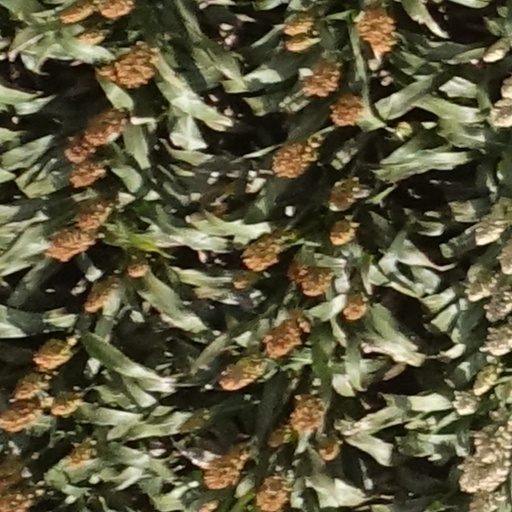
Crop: sorghum